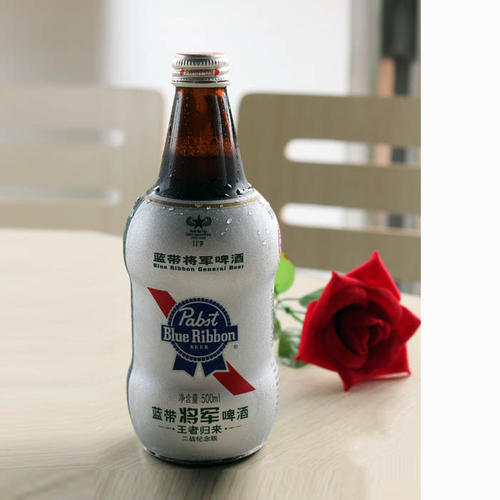
Label: metal